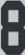
Number: 8